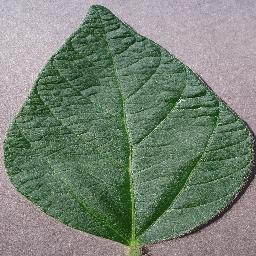
Label: Soybean___healthy